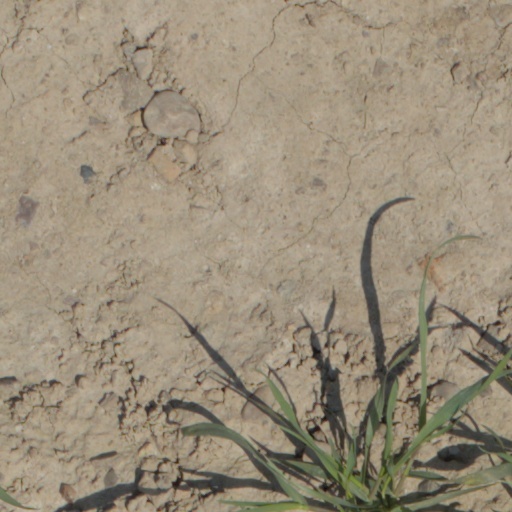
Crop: wheat